Subaru Impreza

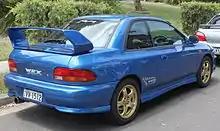
Subaru Impreza (MY99) WRX STI Version 5 coupe

In 1998, Subaru of Japan produced a widebody, coupe WRX Impreza STi called the "22B STi" produced between March and August 1998. The 22B was used to commemorate both Subaru's 40th anniversary as well as the third consecutive manufacturer's title for Subaru in the FIA World Rally Championship. On the release of the sales, all 400 Japanese units sold out in from 30 minutes to 48 hours, depending on the report. Another 24 were produced for export markets—16 for the UK, along with another 5 for Australia, and 3 prototypes. The 16 cars imported to the UK were modified by Prodrive, with longer gear ratios, and UK specification lights. Because 50 22Bs had already been imported privately into the UK, Subaru had to wait until 1999 to register the 16 officially imported cars under the VCA's Single Vehicle Approval scheme. It performed incredibly well in the snow, as the unique four-wheel-drive and quick clutch allowed for easy control.